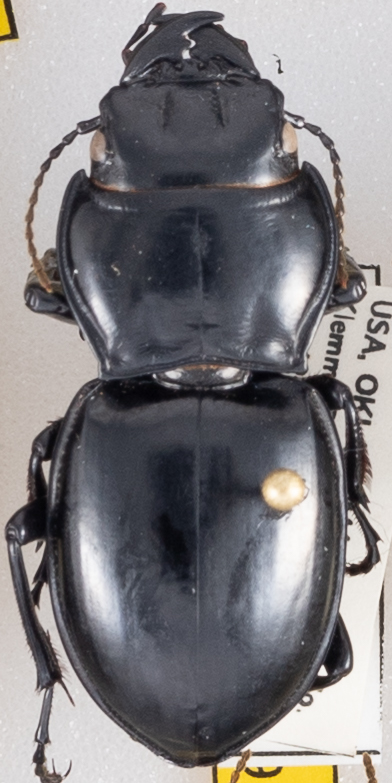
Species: Pasimachus californicus
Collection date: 2022-11-02
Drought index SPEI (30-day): -0.086
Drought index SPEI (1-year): -2.09
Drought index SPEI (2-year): -1.28